I-400-class submarine

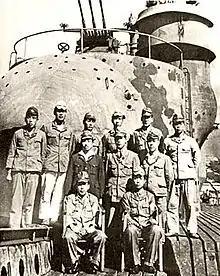
Officers of "I-400" in front of the plane hangar, photographed by the US Navy following the surrender of the submarine at sea, one week after the end of hostilities.

Following an inspection of Rabaul in August 1943, Captain Chikao Yamamoto and Commander Yasuo Fujimori conceived the idea of using the "sen toku" (secret submarine attack) to destroy the locks of the Panama Canal in an attempt to cut American supply lines to the Pacific Ocean and hamper the transfer of U.S. ships. Intelligence gathering on the proposed target began later that year.